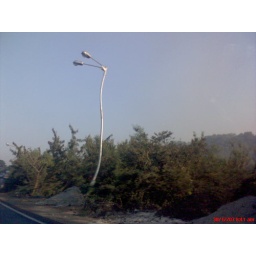
well.....u decide....! actually I took this snap from a moving car....thats the reason for the bent in the street light's pole